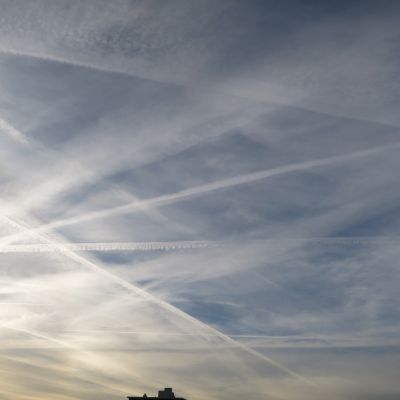
Cloud type: Contrail (Ct)